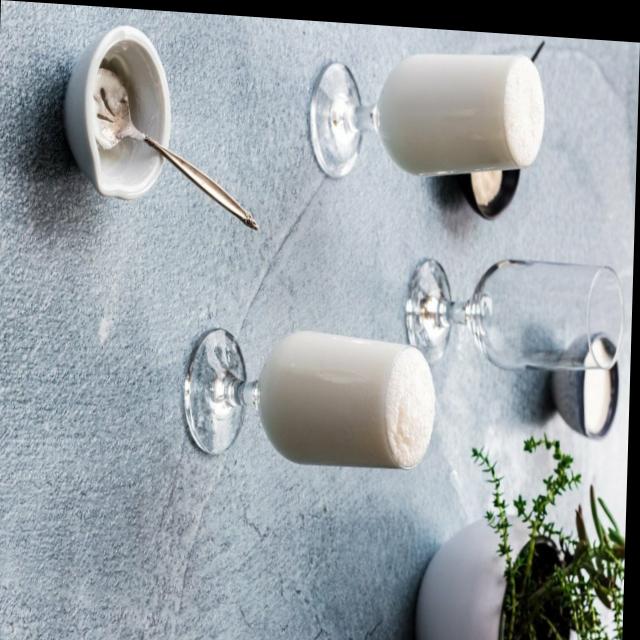
Dish: lassi